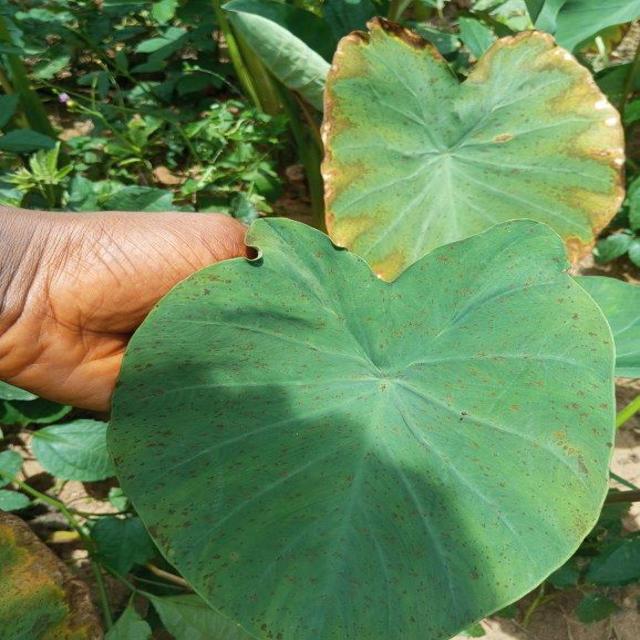
Label: Healthy